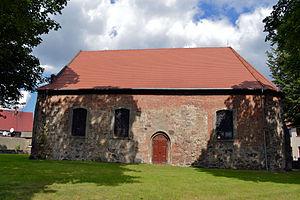
La commanderie de Czaplinek appelée également château de Templeburg se trouvait au nord-ouest de la Pologne, sur le territoire de la commune de Czaplinek qui fut fondée en 1286 par les Templiers.